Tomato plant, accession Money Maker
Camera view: horizontal (90 deg, fisheye); turntable rotation: 180 degrees
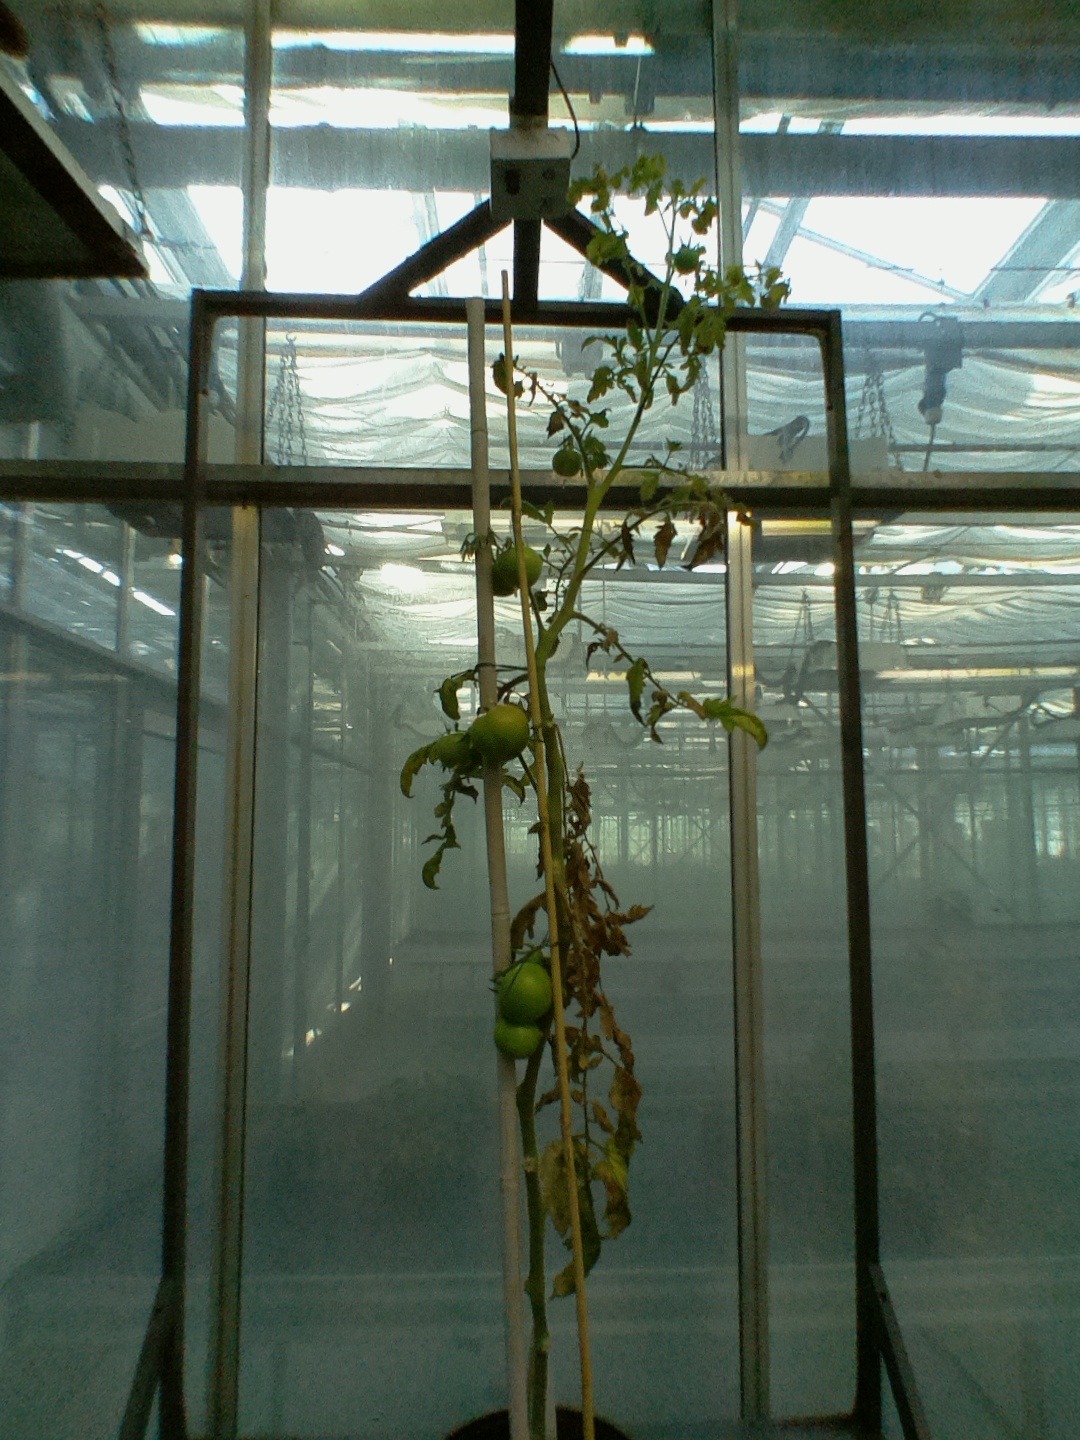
BBCH growth stage 79: 90% -100% of final fruit size